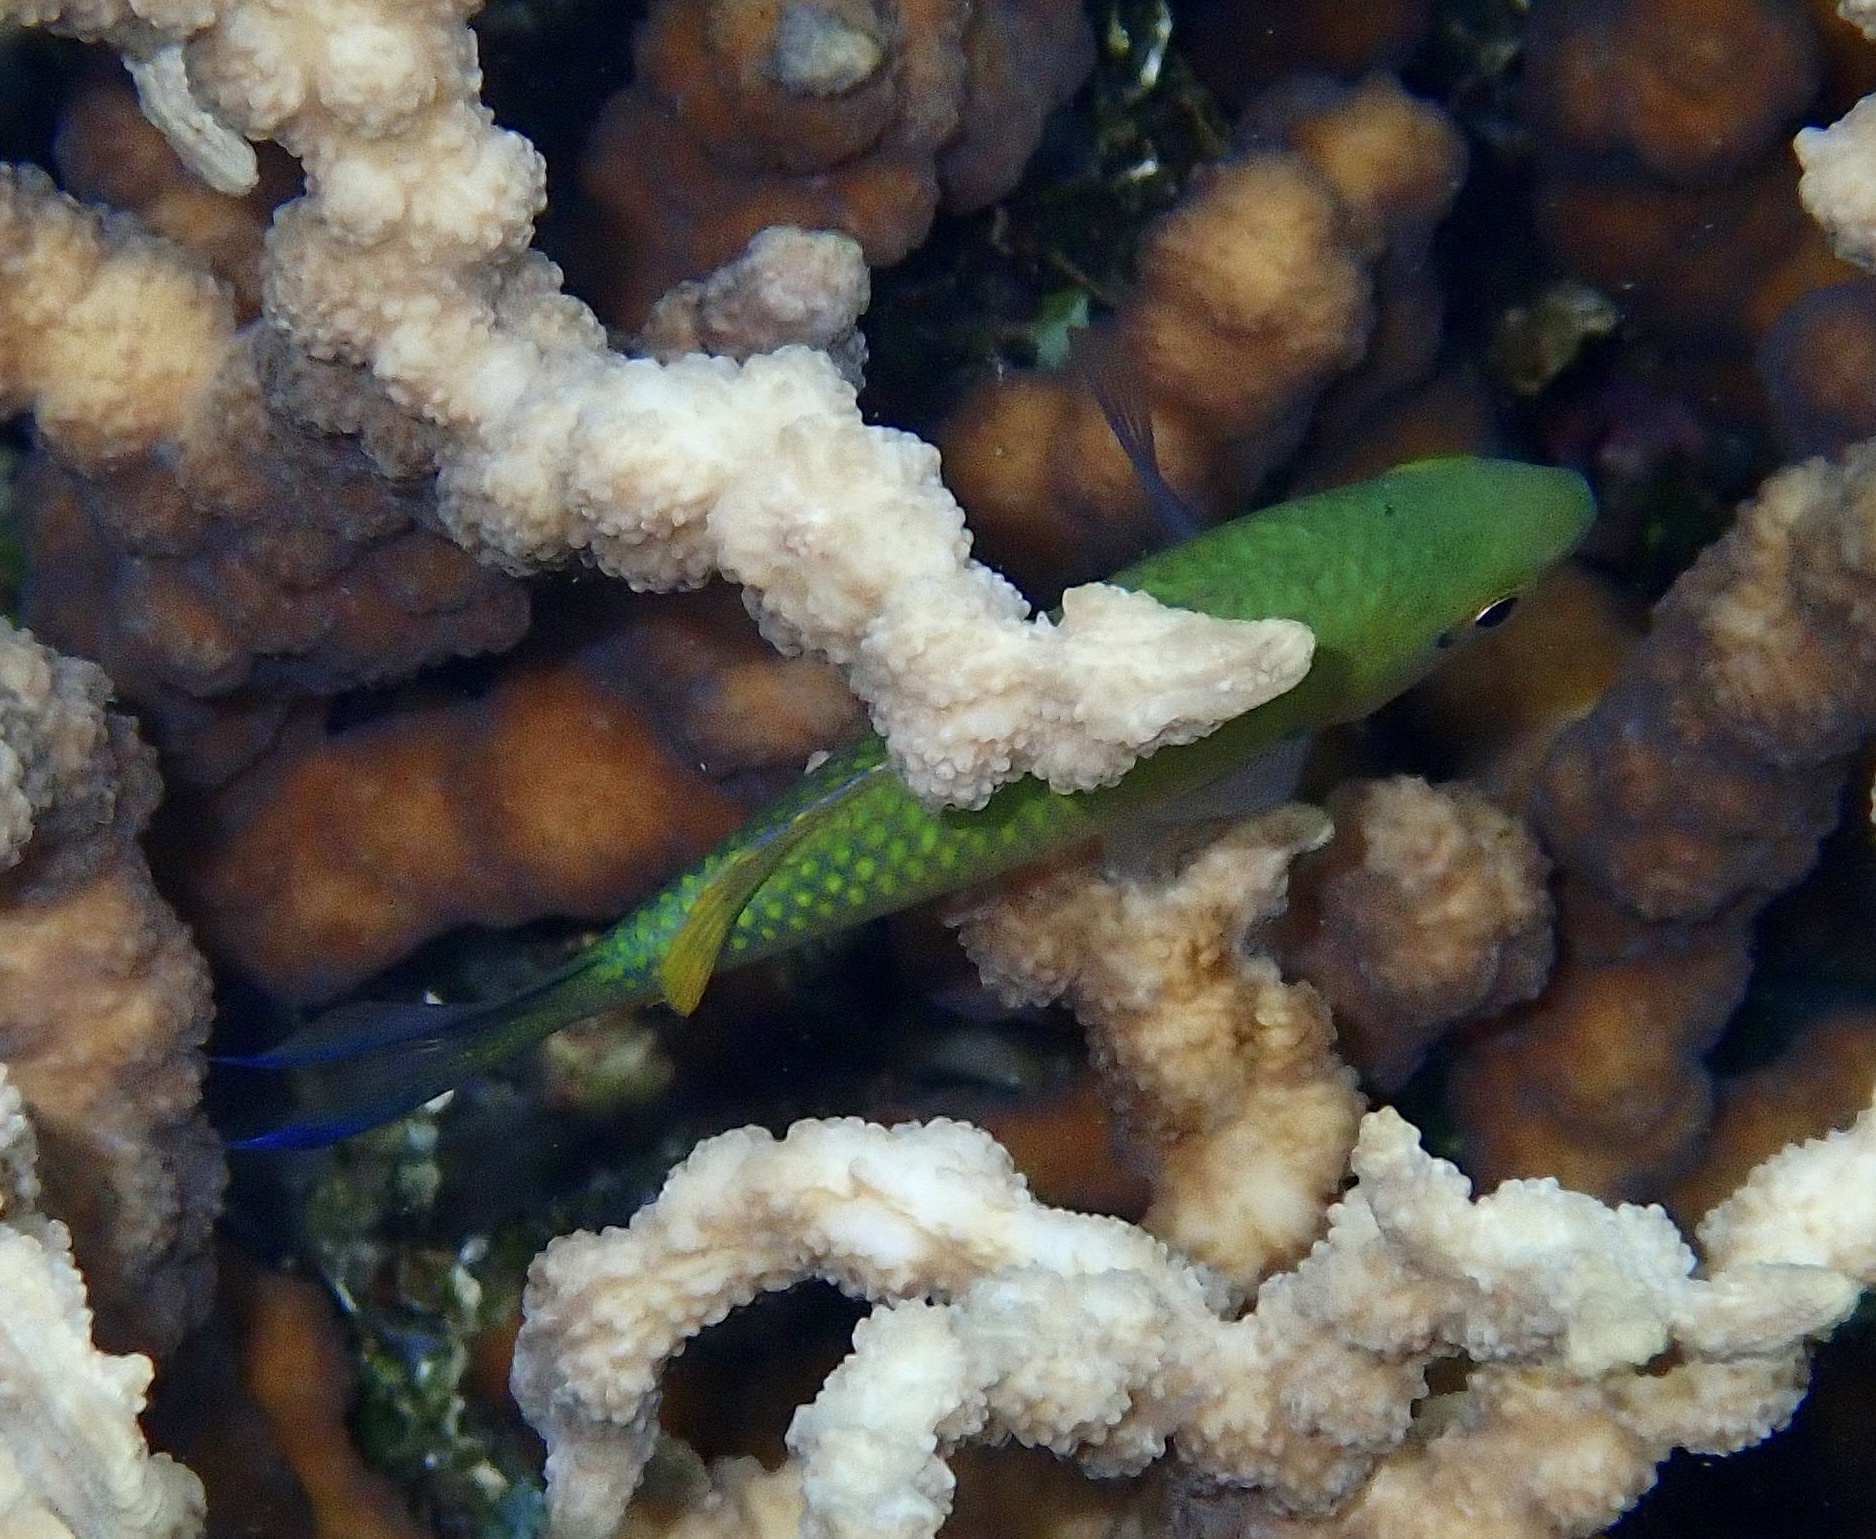
Chromis viridis (Blue-green Chromis)